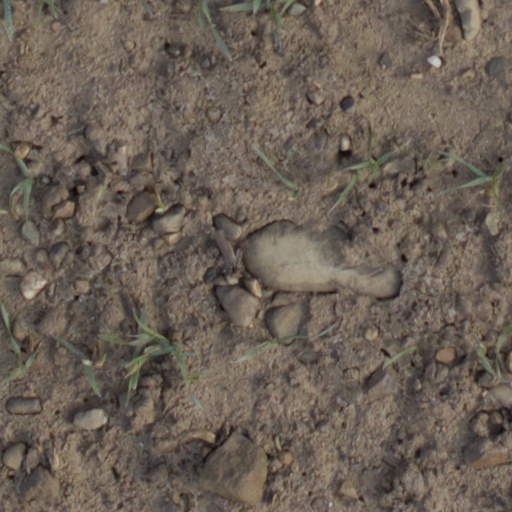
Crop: wheat